Pusher (The X-Files)

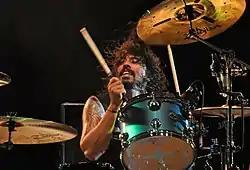
Musician Dave Grohl made a cameo appearance in the episode.

Several actors were considered for the role of Robert Modell, even Lance Henriksen, who went on to play the lead role in "Millennium". Initially, Gilligan considered Harvey Fierstein for the role of Modell, but Robert Wisden read the script and "blew us away". Rob Bowman was pleased with Wisden's performance and said, "I thought Robert Wisden was great as Pusher. He is a very energized kind of confident actor with lots of ideas of his own. It took me about a day and a half to get him into it, and then I never had to speak to him again, because he had that look in his eyes. I would walk up to talk to him about the scene and I could see that he was already there.